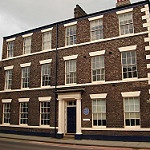
Label: buildings